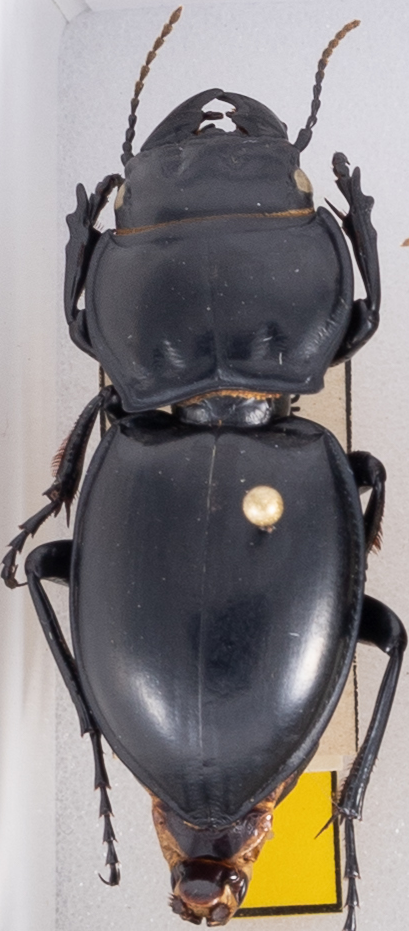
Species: Pasimachus californicus
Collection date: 2022-06-15
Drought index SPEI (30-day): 0.684
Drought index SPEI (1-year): -0.8
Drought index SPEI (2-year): -0.82